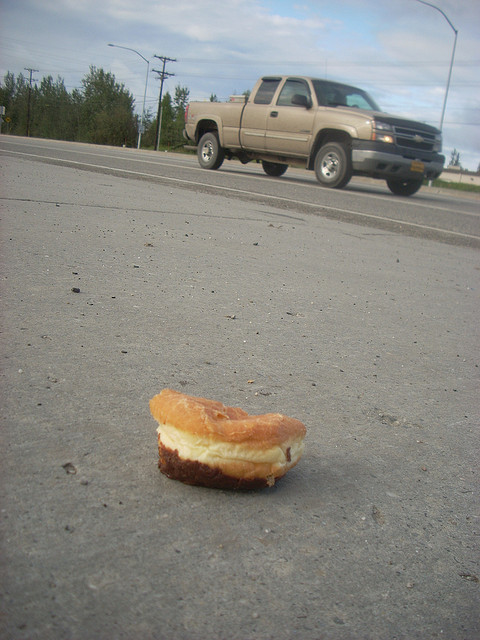
A half eaten doughnut sitting on the side of a road next to a  truck.

A pastry lying in the middle of the road as a truck passes not far away.

A piece of bread in the street with a pick-up truck in the background.